James Bond 007: Minute of Midnight

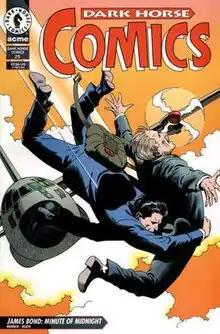
"Dark Horse Comics" #25 (1994) featuring "James Bond 007: Minute of Midnight" cover art by Russ Heath.

James Bond 007: Minute of Midnight is a 1994 spy thriller comic book featuring Ian Fleming's secret agent, James Bond in the lead, with the story written by Doug Moench and illustrated by Russ Heath, and published by Dark Horse Comics. It is released as part of a double bill alongside an unrelated franchise title "Aliens Vs. Predator: Blood Time" issued in Dark Horse Comics #25.